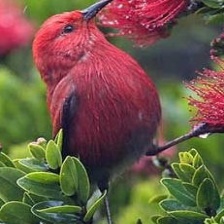
Species: APAPANE
Scientific name: HIMATIONE SANGUINEA